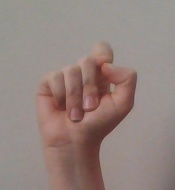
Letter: fa